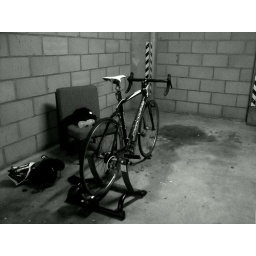
The pain cave - unused bay in the office car park. Now to ride home in the rain...